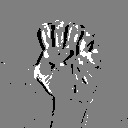
ASL letter: s